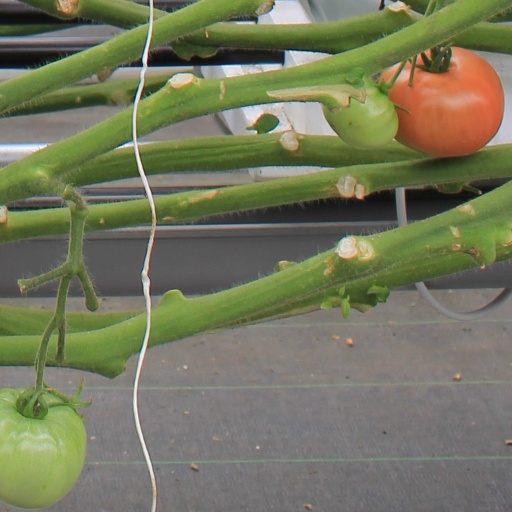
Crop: tomato